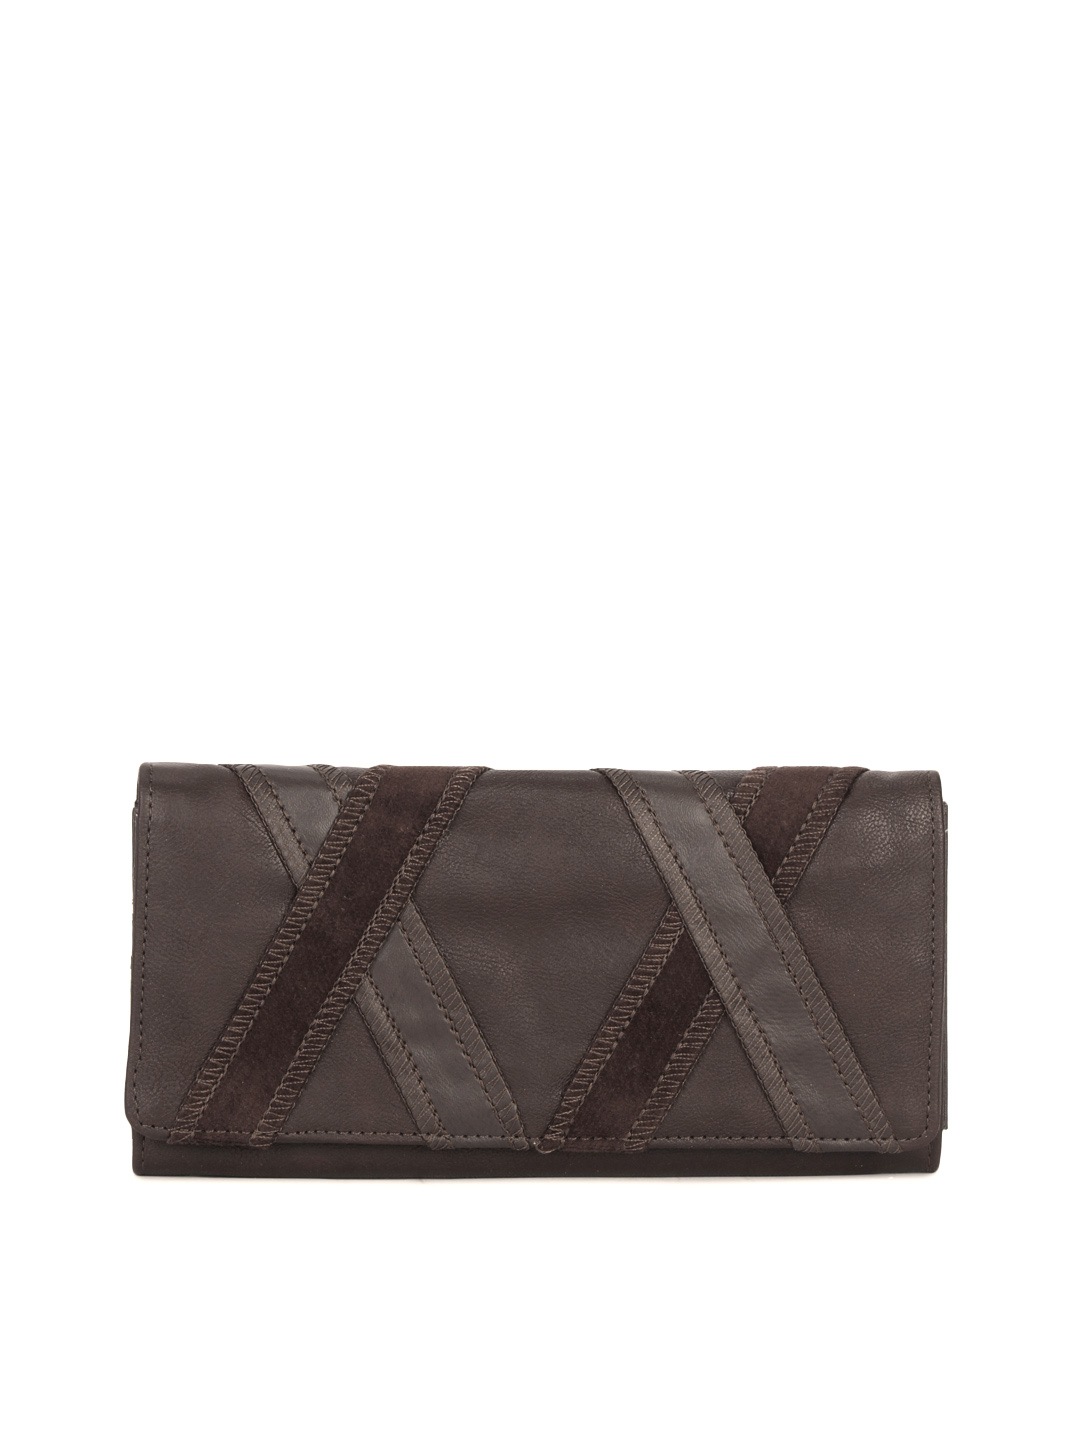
Baggit Women Leather Brown Wallet
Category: Accessories / Wallets / Wallets
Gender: Women
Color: Brown
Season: Summer 2012
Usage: Casual